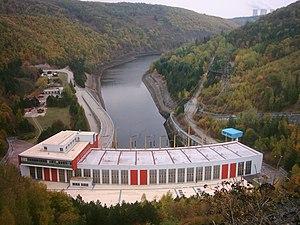
Dalešice est un bourg du district de Třebíč, dans la région de Vysočina, en République tchèque. Sa population s'élevait à 598 habitants en 2019.
La Jihlava est une rivière de la Tchéquie, et un affluent de la Svratka, donc un sous-affluent du Danube par la Thaya et la Morava.